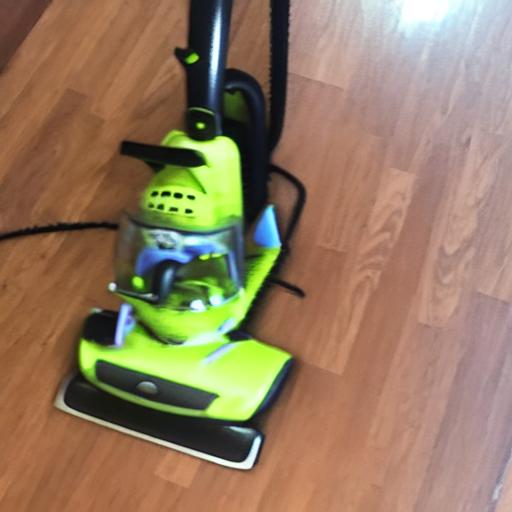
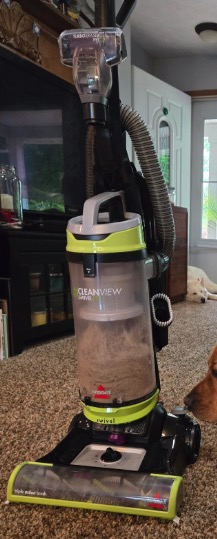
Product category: items_vacuum
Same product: no